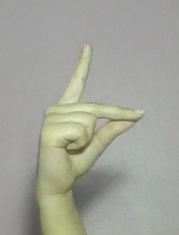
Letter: ta